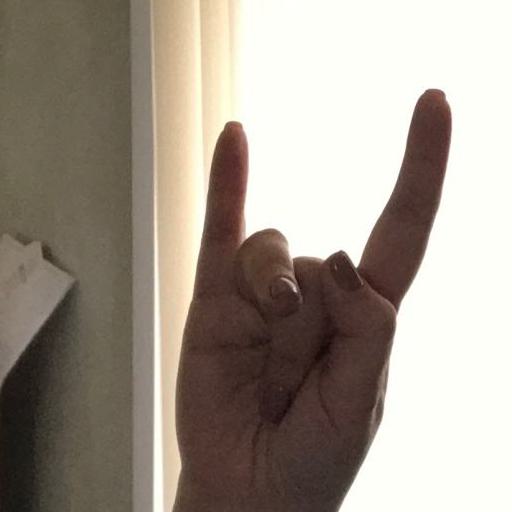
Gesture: rock